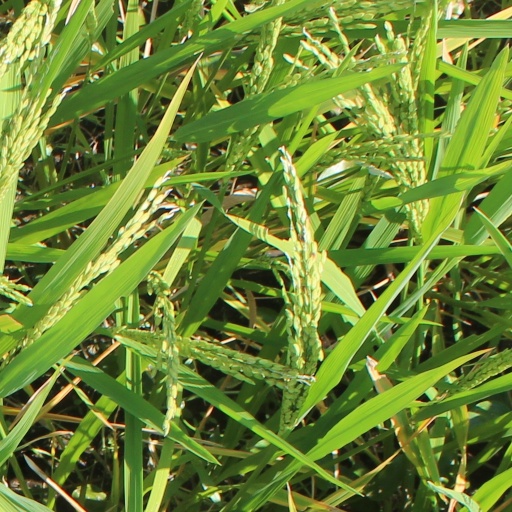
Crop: rice